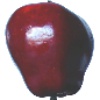
Label: Apple Red Delicious 1